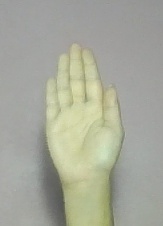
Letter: seen